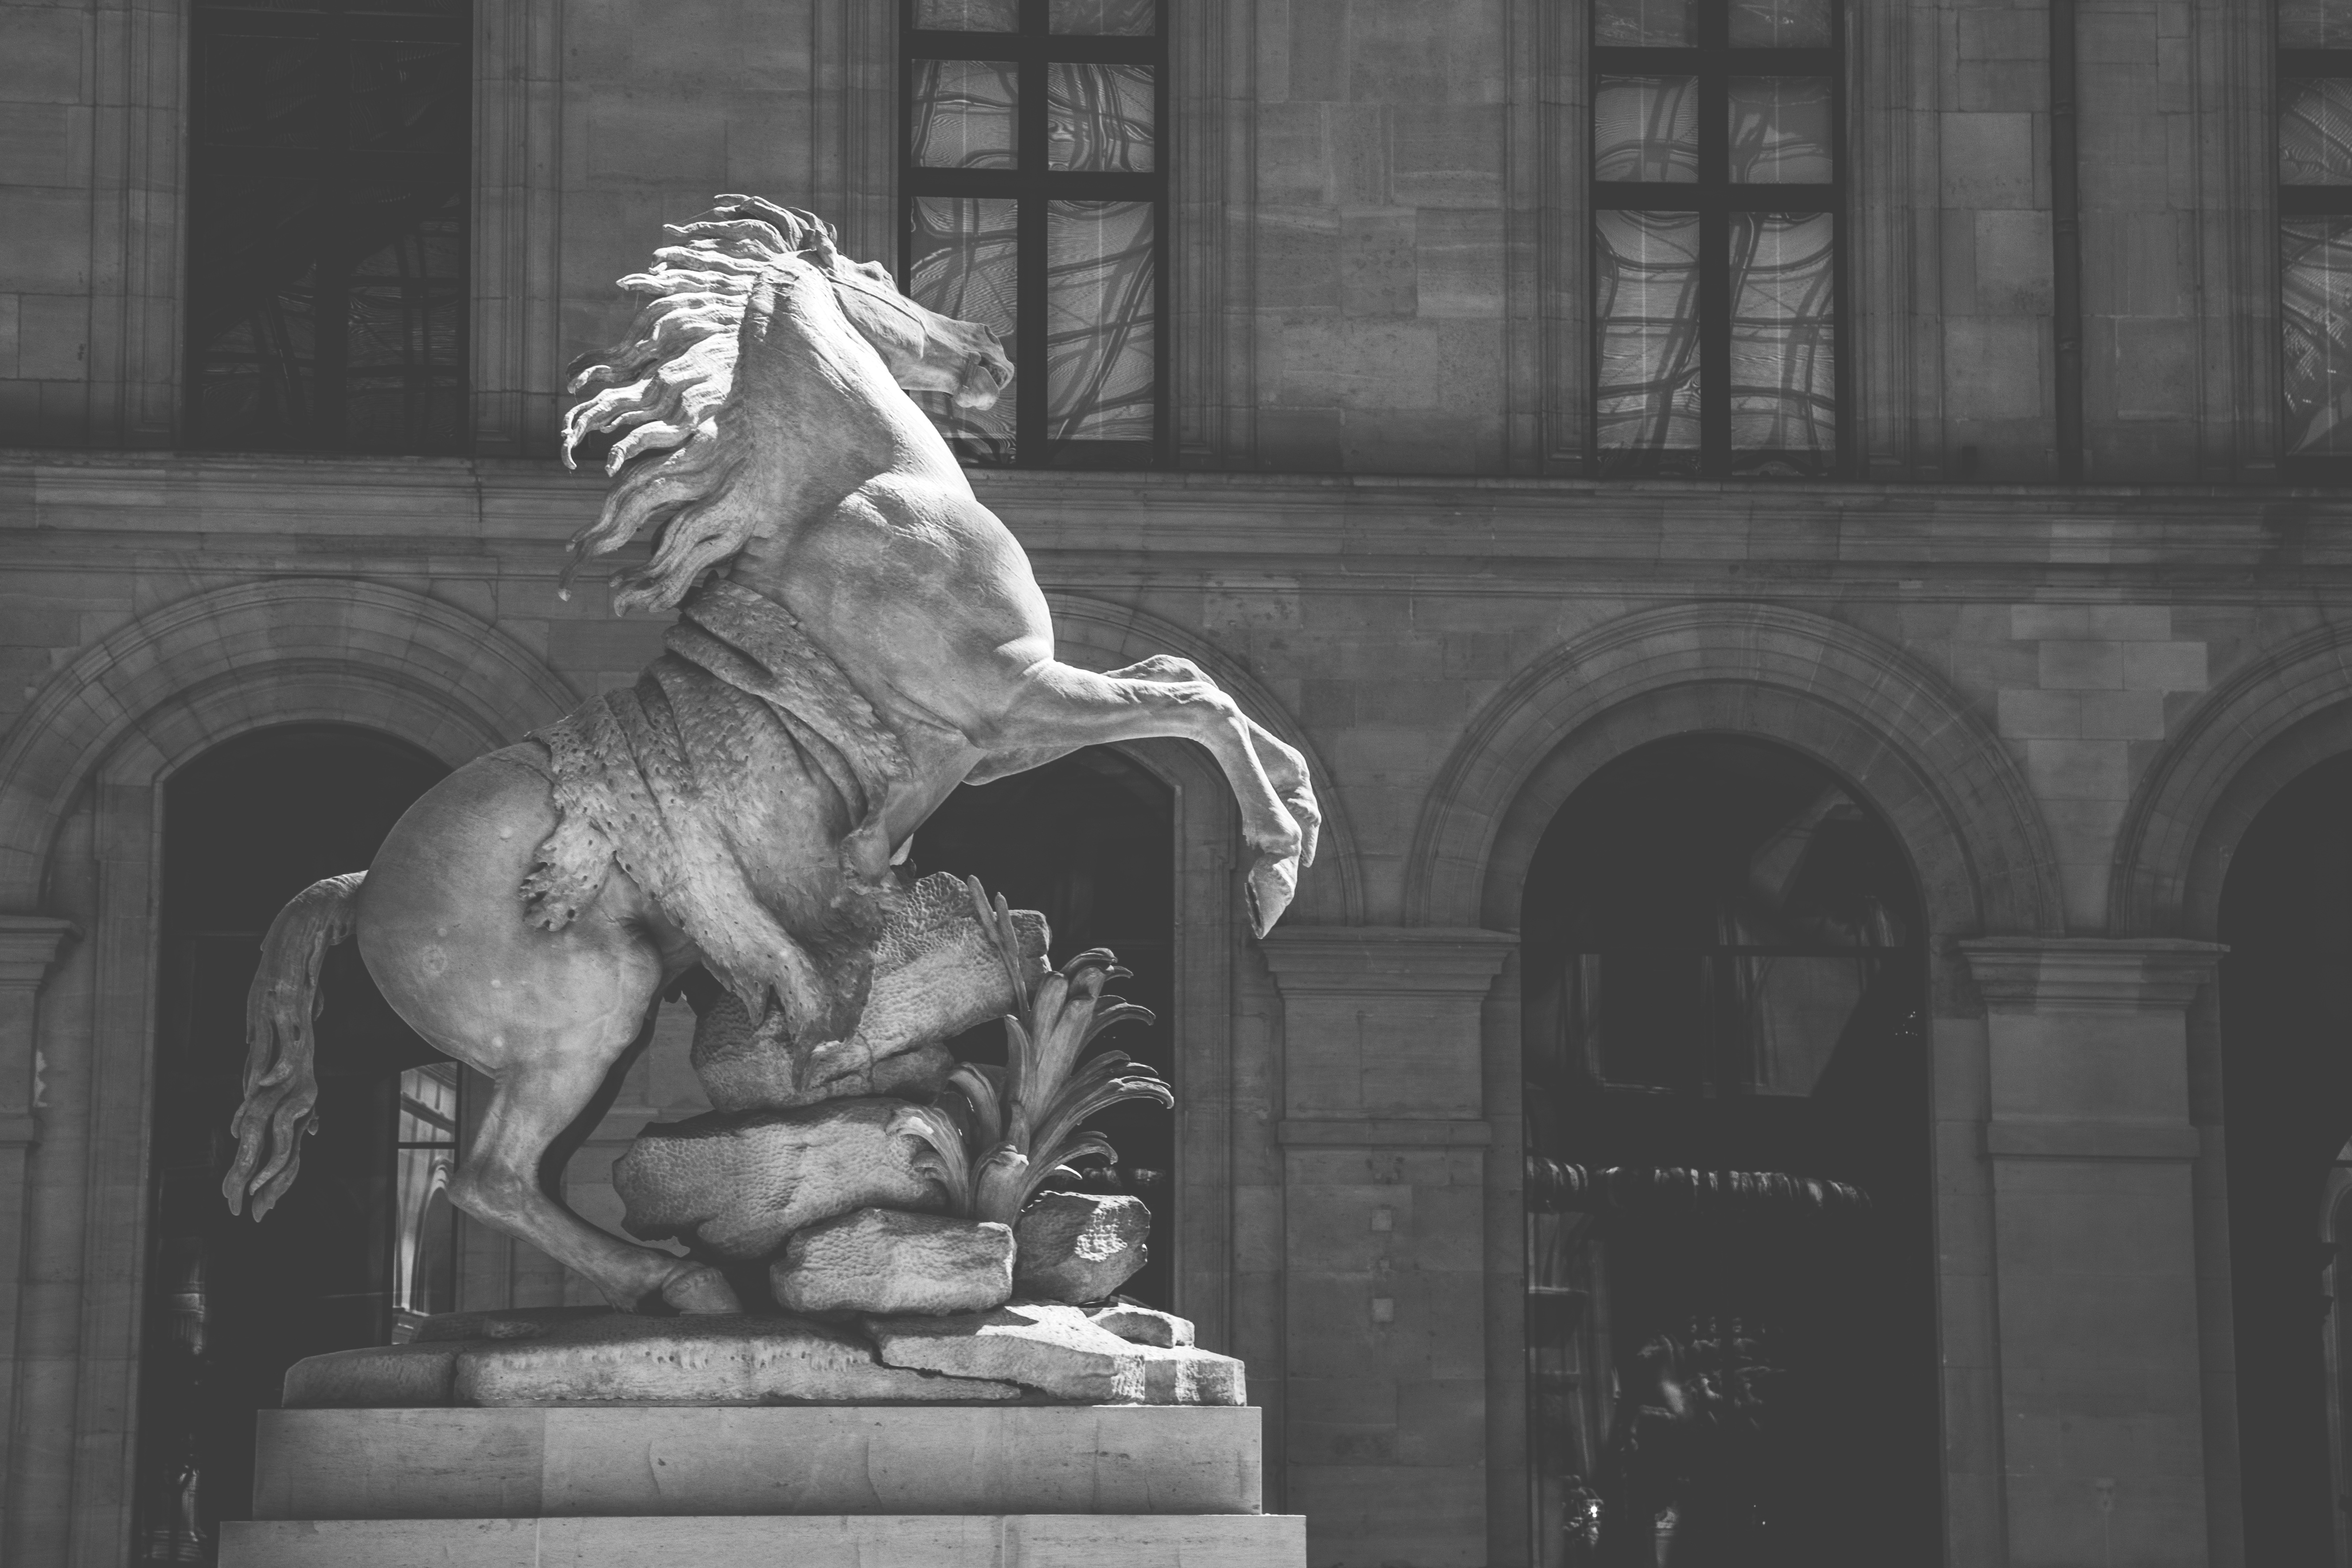
black and white, monument, statue, louvre, symbol, horse, stallion, monochrome, gargoyle, sculpture, art, temple, monochrome photography